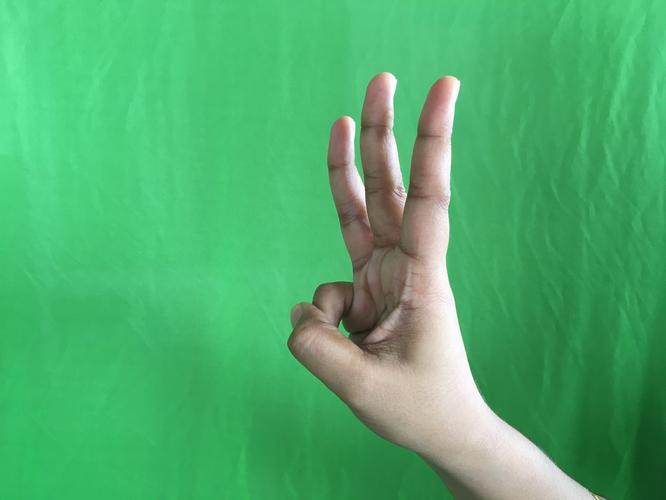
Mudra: Trishulam
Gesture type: single_hand